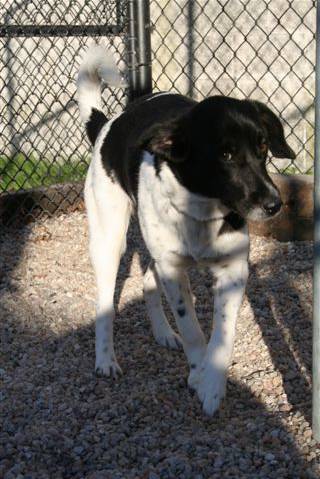
Label: dog